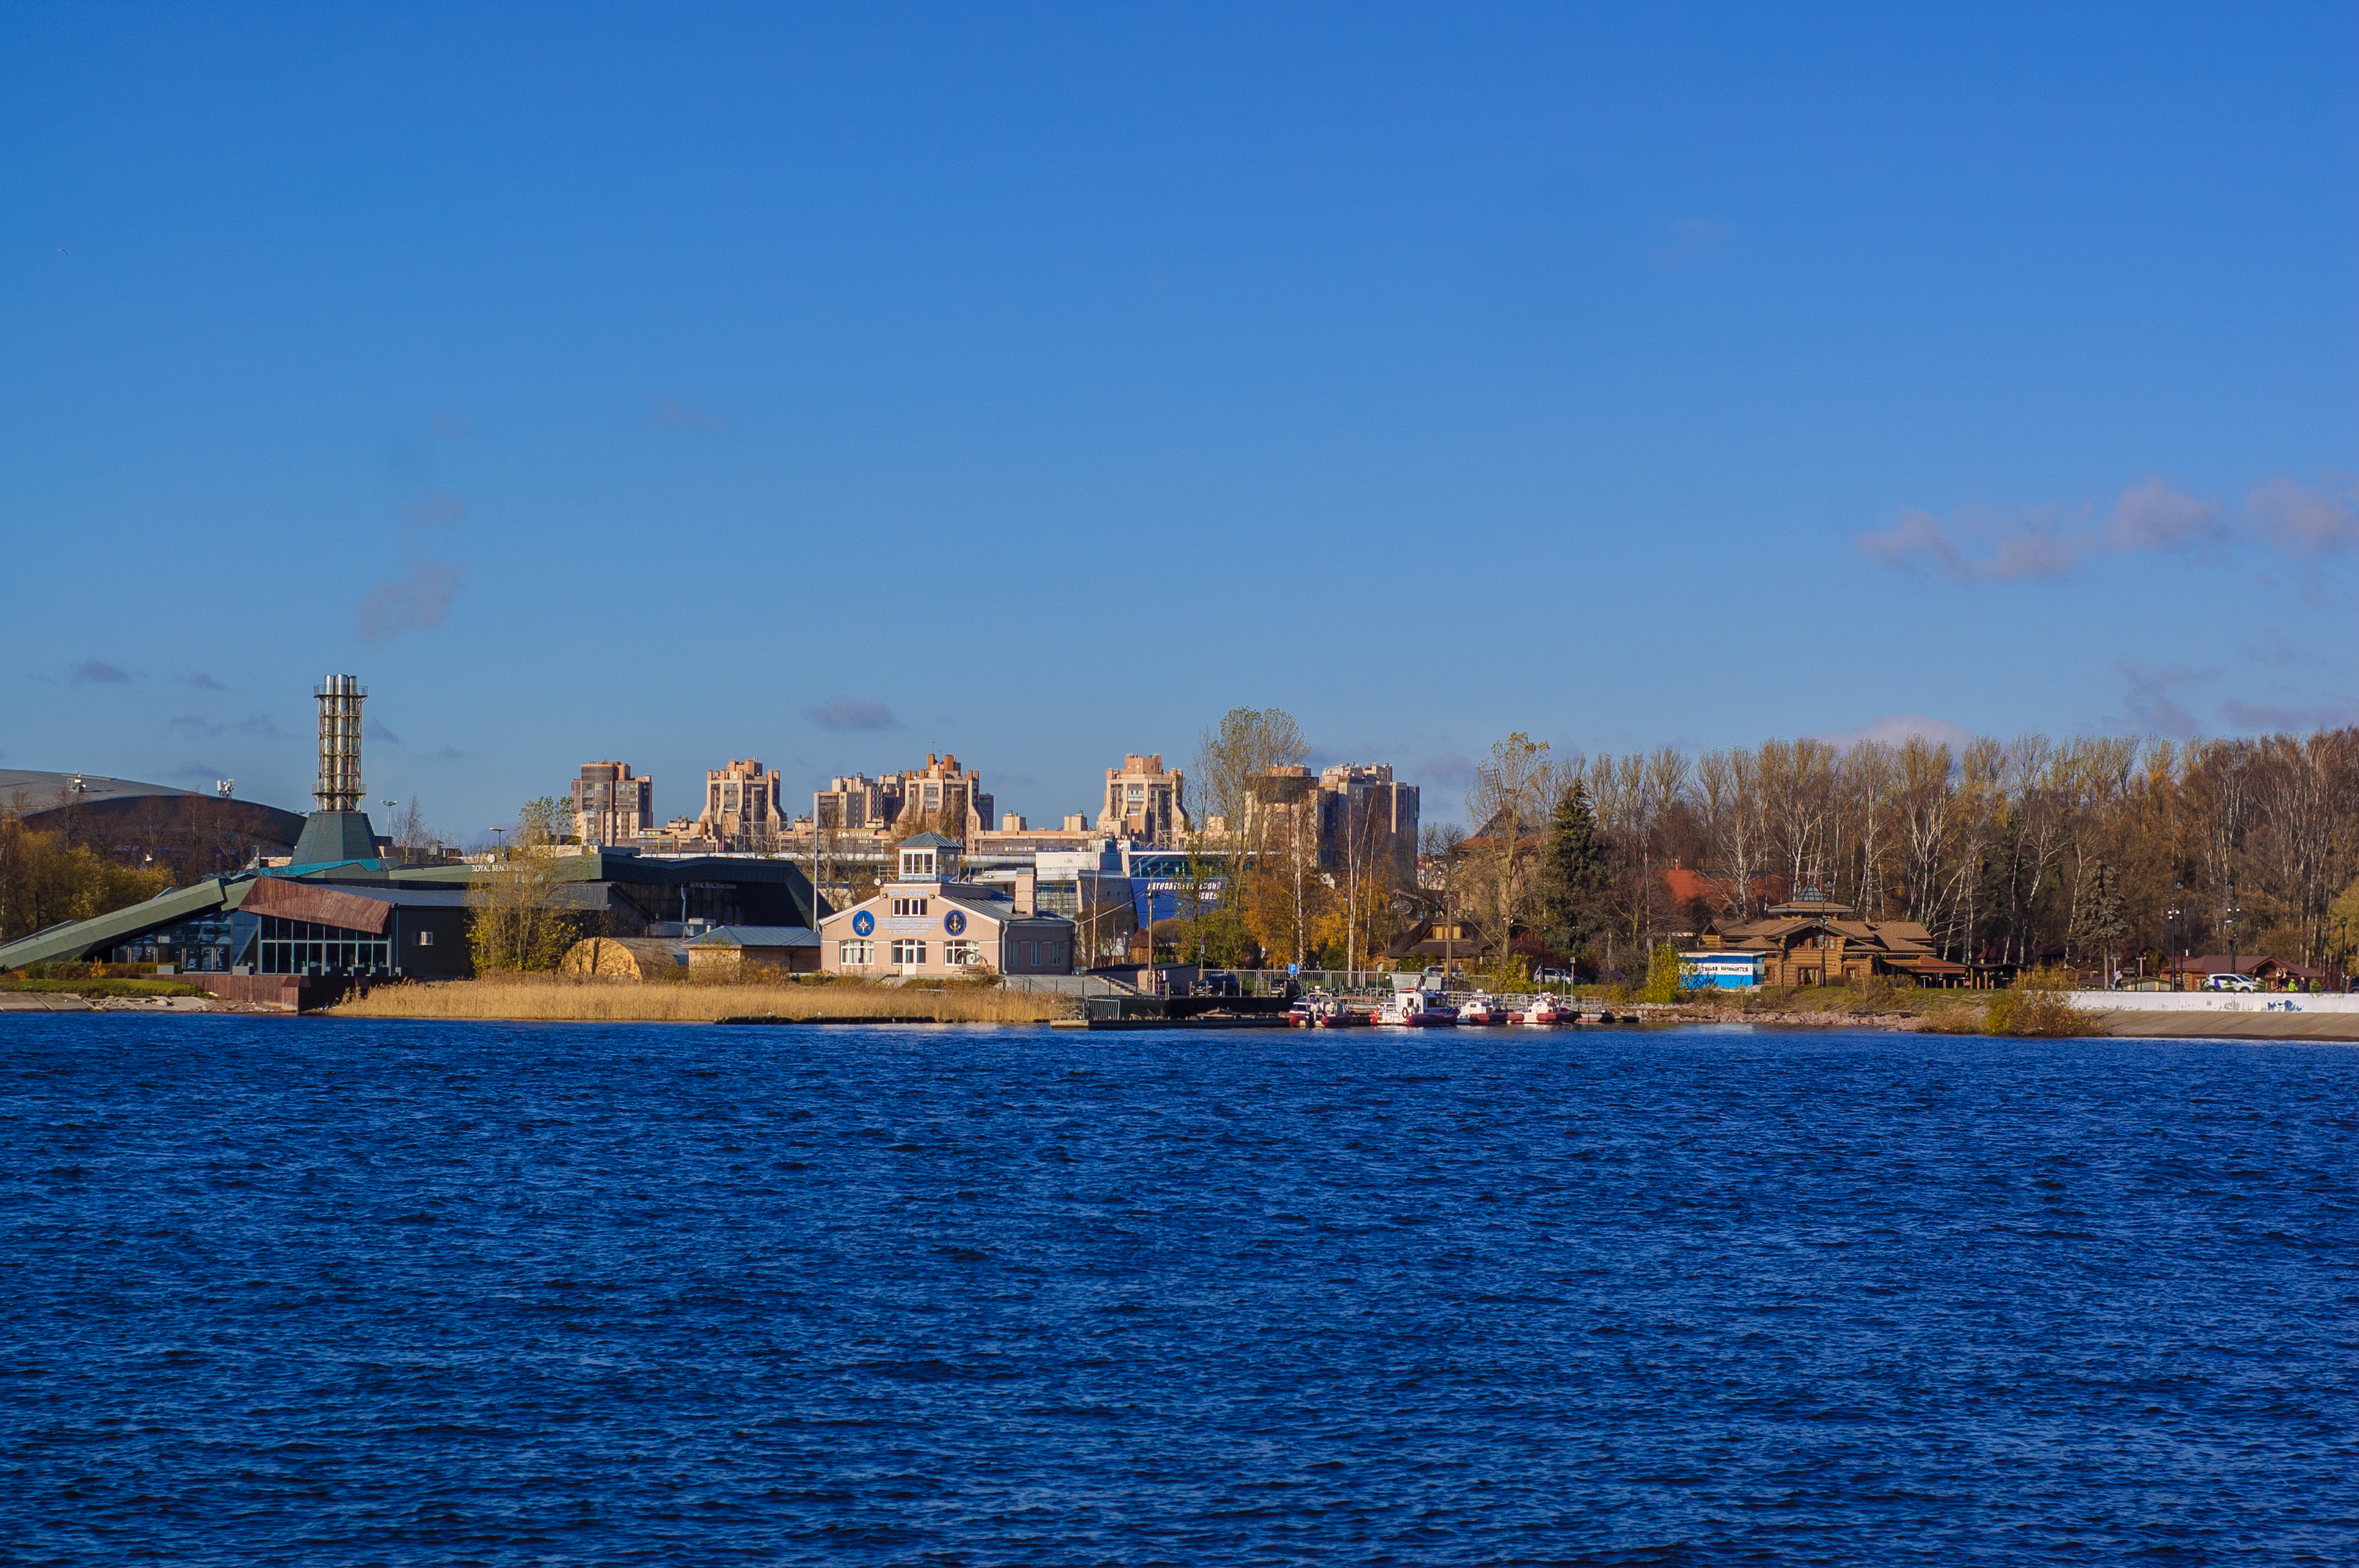
images, water, sky, blue, cloud, lake, building, coastal and oceanic landforms, bank, horizon, city, waterway, tree, landscape, cityscape, natural landscape, channel, reservoir, ocean, coast, winter, evening, bay, tower, house, lake district, sound, panorama, tourism, inlet, loch, skyline, reflection, island, sea, crane